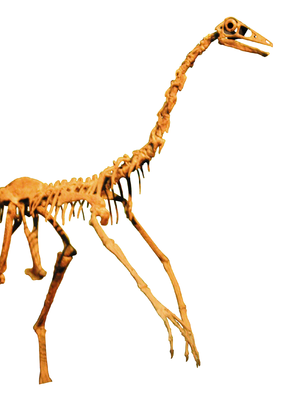
Ornithomimus
Ornithomimus skelet.
Ornithomimus skelet.
Ornithomimus var en altædende dinosaur i familien Ornithomimidae. Den havde ingen tænder, og dens kæbeparti mindede om et fuglenæb, som den muligvis brugte til at opsnappe mindre dyr med.